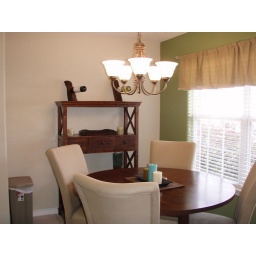
This is the view from the front door of the house. The table sits right in the front window.